Greeley, Colorado

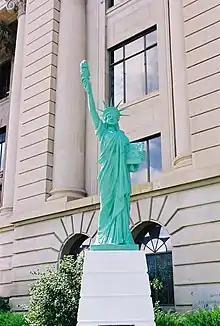
A replica "Statue of Liberty" in Greeley

In 2014 the Greeley Creative District was certified as an official Creative District by the Colorado Office of Economic Development and International Trade.